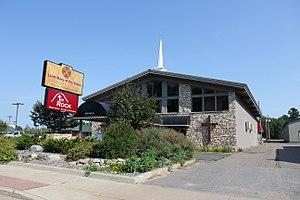
La ville d’Eagle River est le siège du comté de Vilas, dans le Wisconsin, aux États-Unis.
Le Wisconsin est un État du Midwest des États-Unis. Il est bordé au nord par le lac Supérieur et le Michigan, à l'est par le lac Michigan, au sud par l'Illinois et à l'ouest par l'Iowa et le Minnesota.